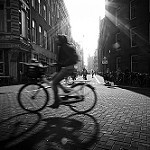
Label: street